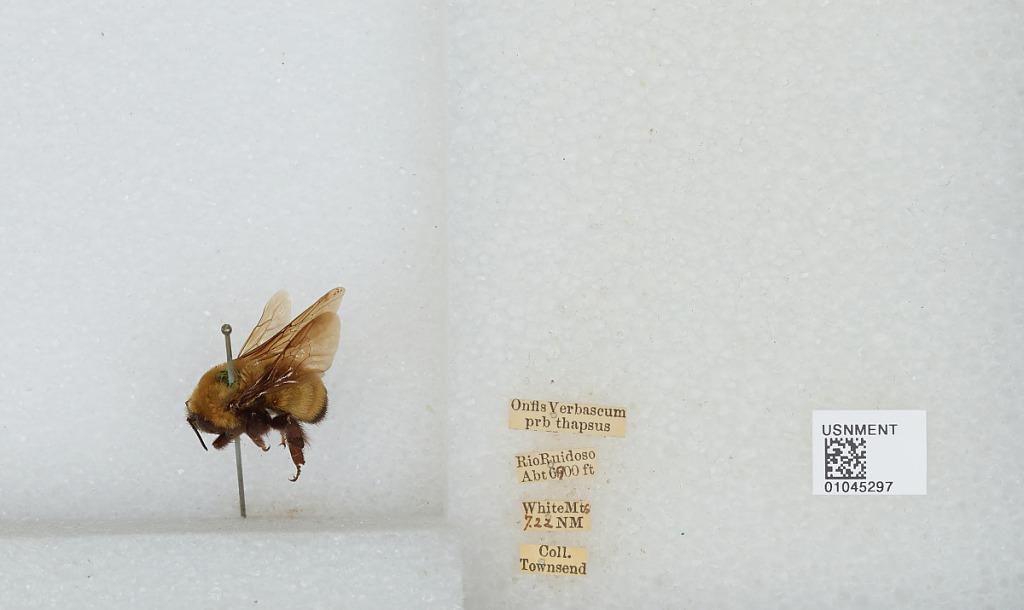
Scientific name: Bombus sp.
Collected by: Townsend
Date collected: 1922-7-
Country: United States
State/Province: New Mexico
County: Lincoln
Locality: White Mountains, Rio Ruidoso
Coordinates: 33.3928, -105.297